Amigo (2010 film)

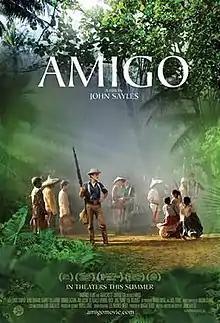
Theatrical release poster

Amigo is a Filipino-American 2010 drama film written and directed by John Sayles. The film takes place in the Philippines in 1900 during the Philippine–American War.